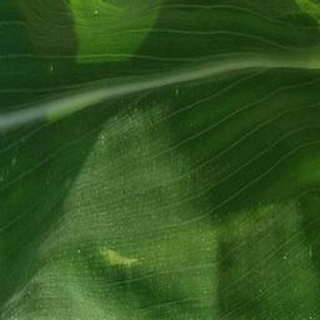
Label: healthy_corn